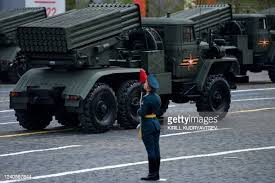
Label: Tornado